Volkswagen New Beetle

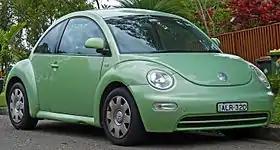
1998–2005 New Beetle (pre-facelift)

The Volkswagen New Beetle is a compact car introduced by Volkswagen in 1997, drawing heavy inspiration from the exterior design of the original Beetle. Unlike the original Beetle, the New Beetle has its engine in the front, driving the front wheels, with luggage storage in the rear. It received a facelift in 2005 and was in production until 2011, nearly fourteen years since its introduction.